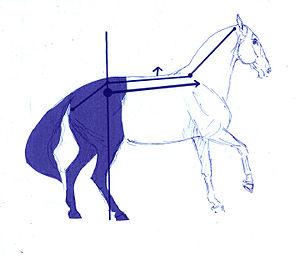
La morphologie du cheval est, dans le domaine de l'hippologie, la description physique externe d'un cheval ou d'un autre équidé. Elle inclut une description de l'apparence générale de l'animal et l'étude de ses parties externes. Elle permet de décrire et d'apprécier les beautés, défectuosités et tares d'un cheval. Ainsi, il existe un vocabulaire spécifique pour les différentes parties du corps. Il ne faut pas confondre la morphologie avec l'anatomie, qui est la description des parties internes du cheval.